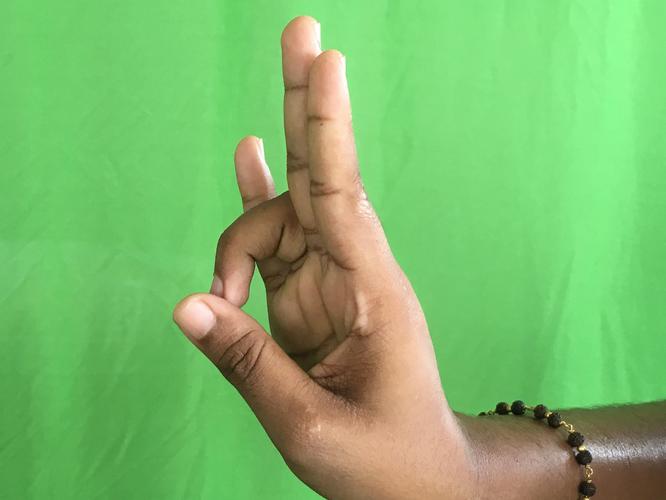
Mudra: Mayura
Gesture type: single_hand